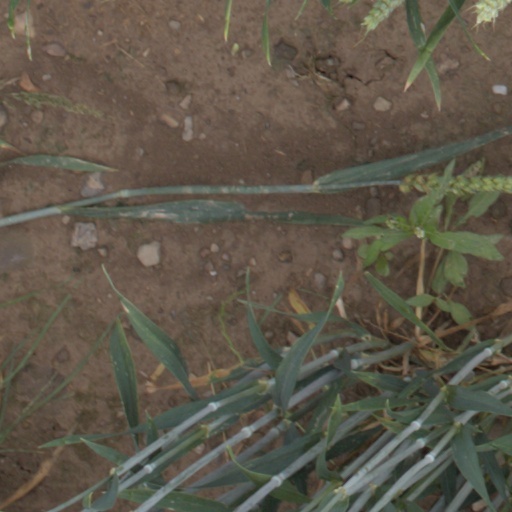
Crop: wheat